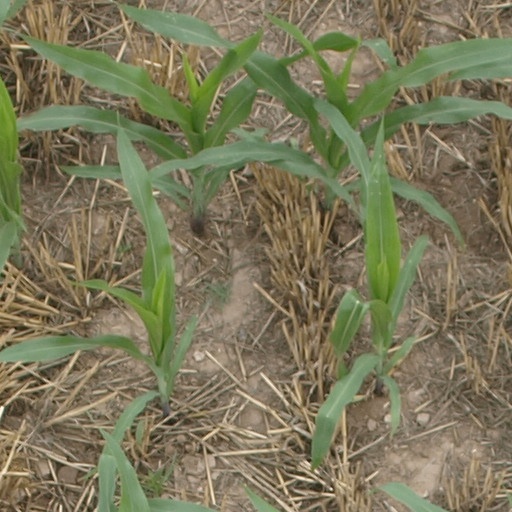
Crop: maize; corn